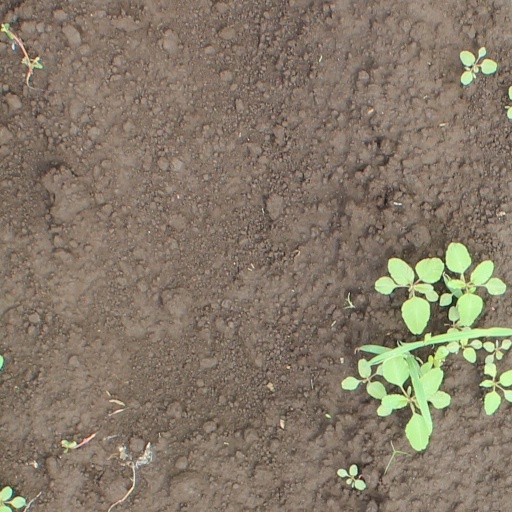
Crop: soybean